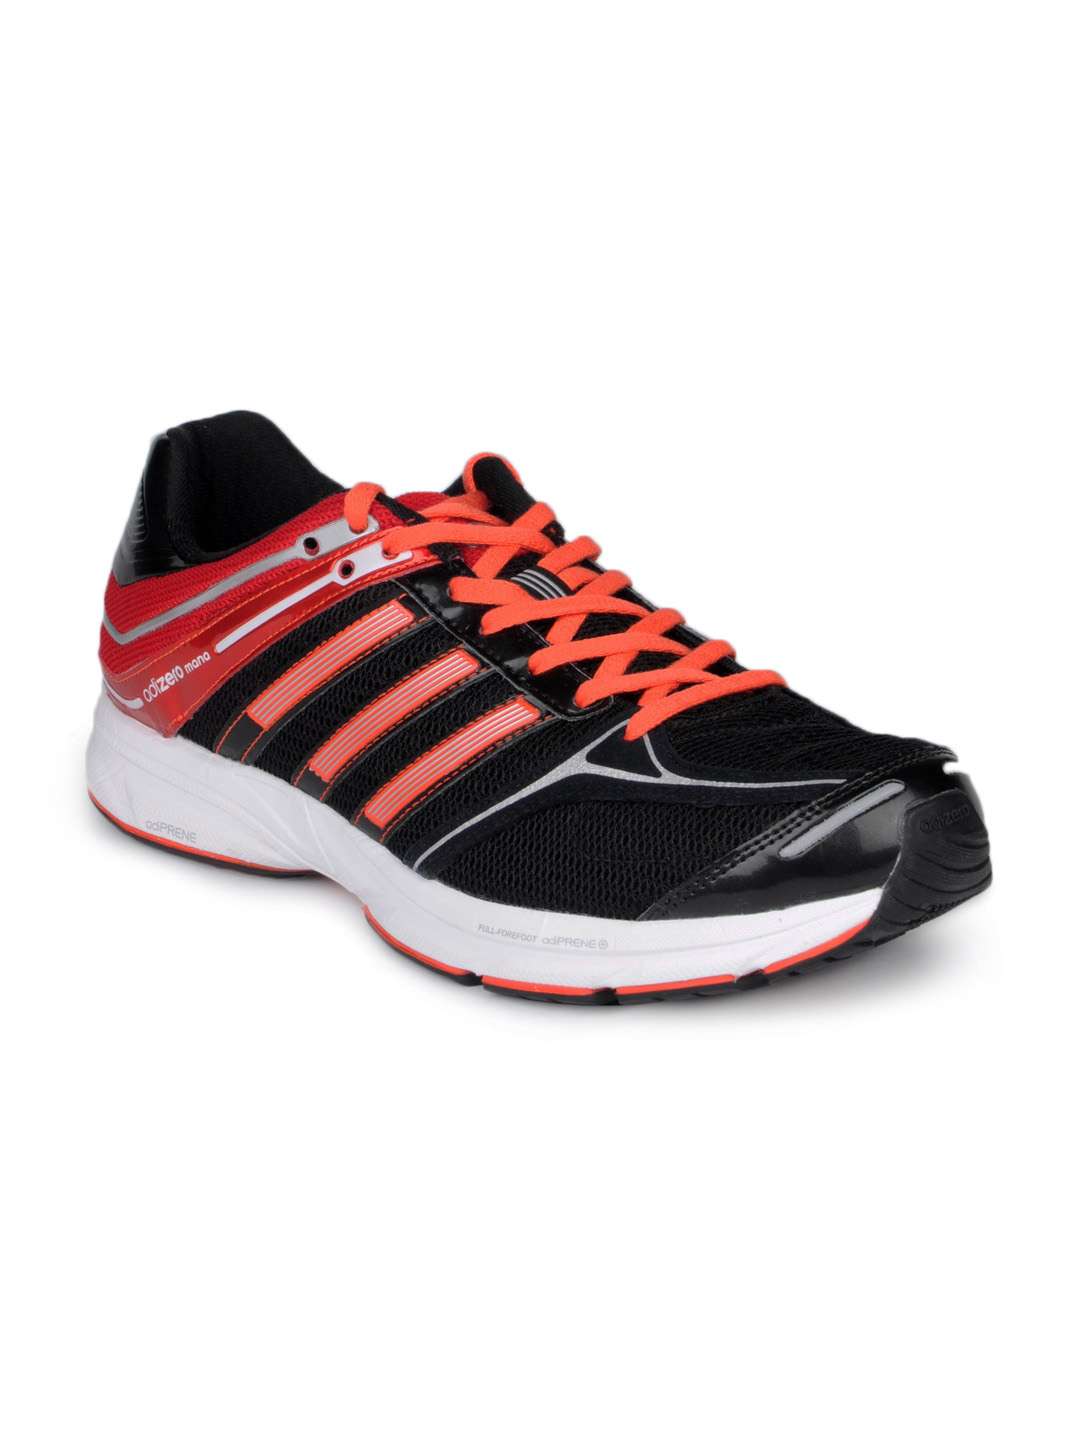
ADIDAS Men Black Adizero Sports Shoes
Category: Footwear / Shoes / Sports Shoes
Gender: Men
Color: Black
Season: Summer 2012
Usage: Sports